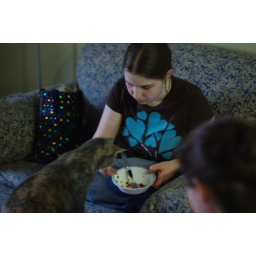
There is a cat in Jay's house that loves a thai cold noodle dish.